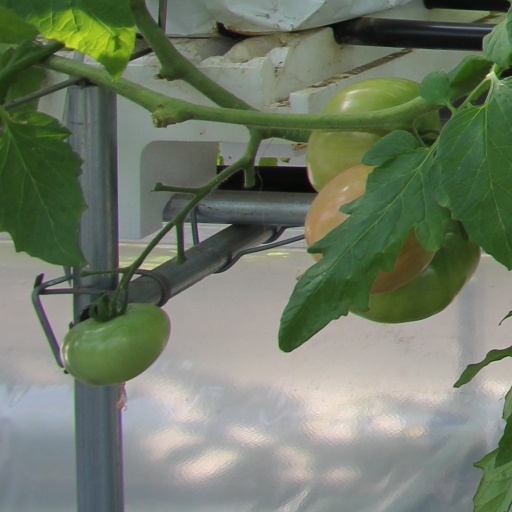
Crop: tomato